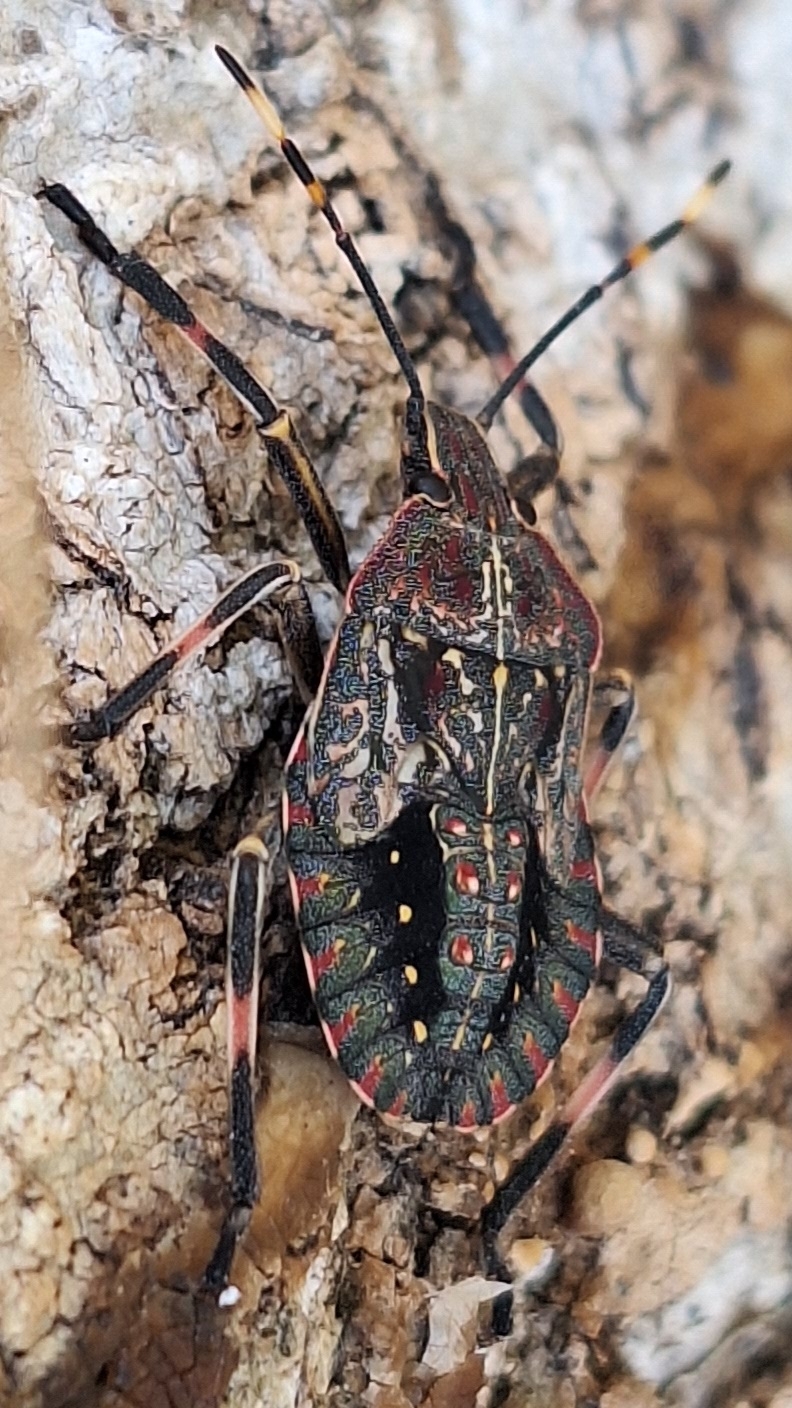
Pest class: stink_bug